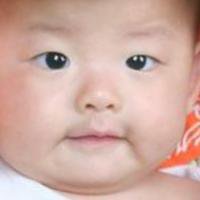
Age group: age 01-10